Earthborn

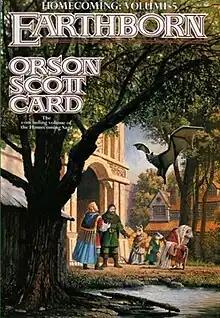

Earthborn (1995) is a science fiction book by American writer Orson Scott Card, the concluding fifth book of the Homecoming Saga. The series is a fictionalization of the first few hundred years recorded in the Book of Mormon.